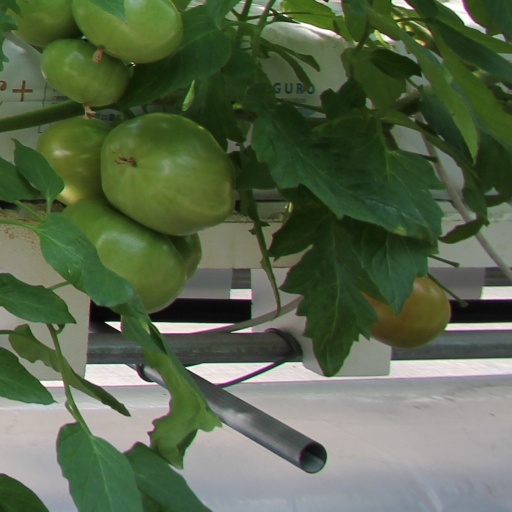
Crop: tomato